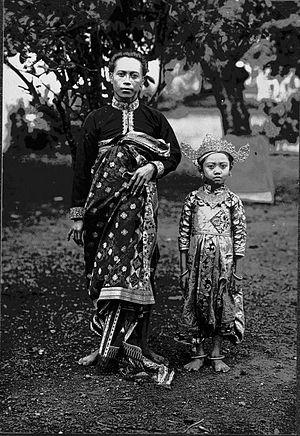
Le souverain de Karangasem.
Le kabupaten de Karangasem, en indonésien Kabupaten Karangasem, est un kabupaten d'Indonésie dans la province de Bali situé dans l'est de l'île. Son chef-lieu est Amlapura.